Binary Land

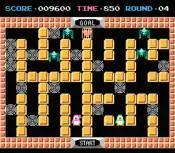
Gameplay screenshot

In the Famicom version of the game, players have to unite two penguins, Gurin (male) and Malon (female), who are in love. The MSX and PC version features a human boy and a human girl; gameplay remains identical to the Famicom version. Players control Malon and Gurin simultaneously, with a timer adding to the difficulty. These penguins move in mirror images of each other. After completing the 17th stage, players have to start over again on stage 1. "Je te veux" by Erik Satie is the background music in the game during the levels. Upon uniting the two penguins, Beethoven's "Ode to Joy" is played.